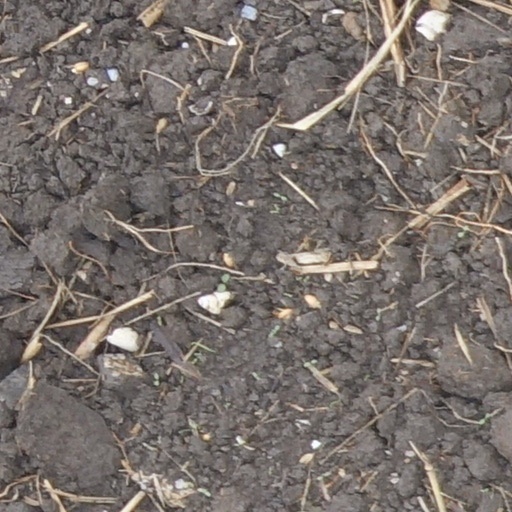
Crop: wheat